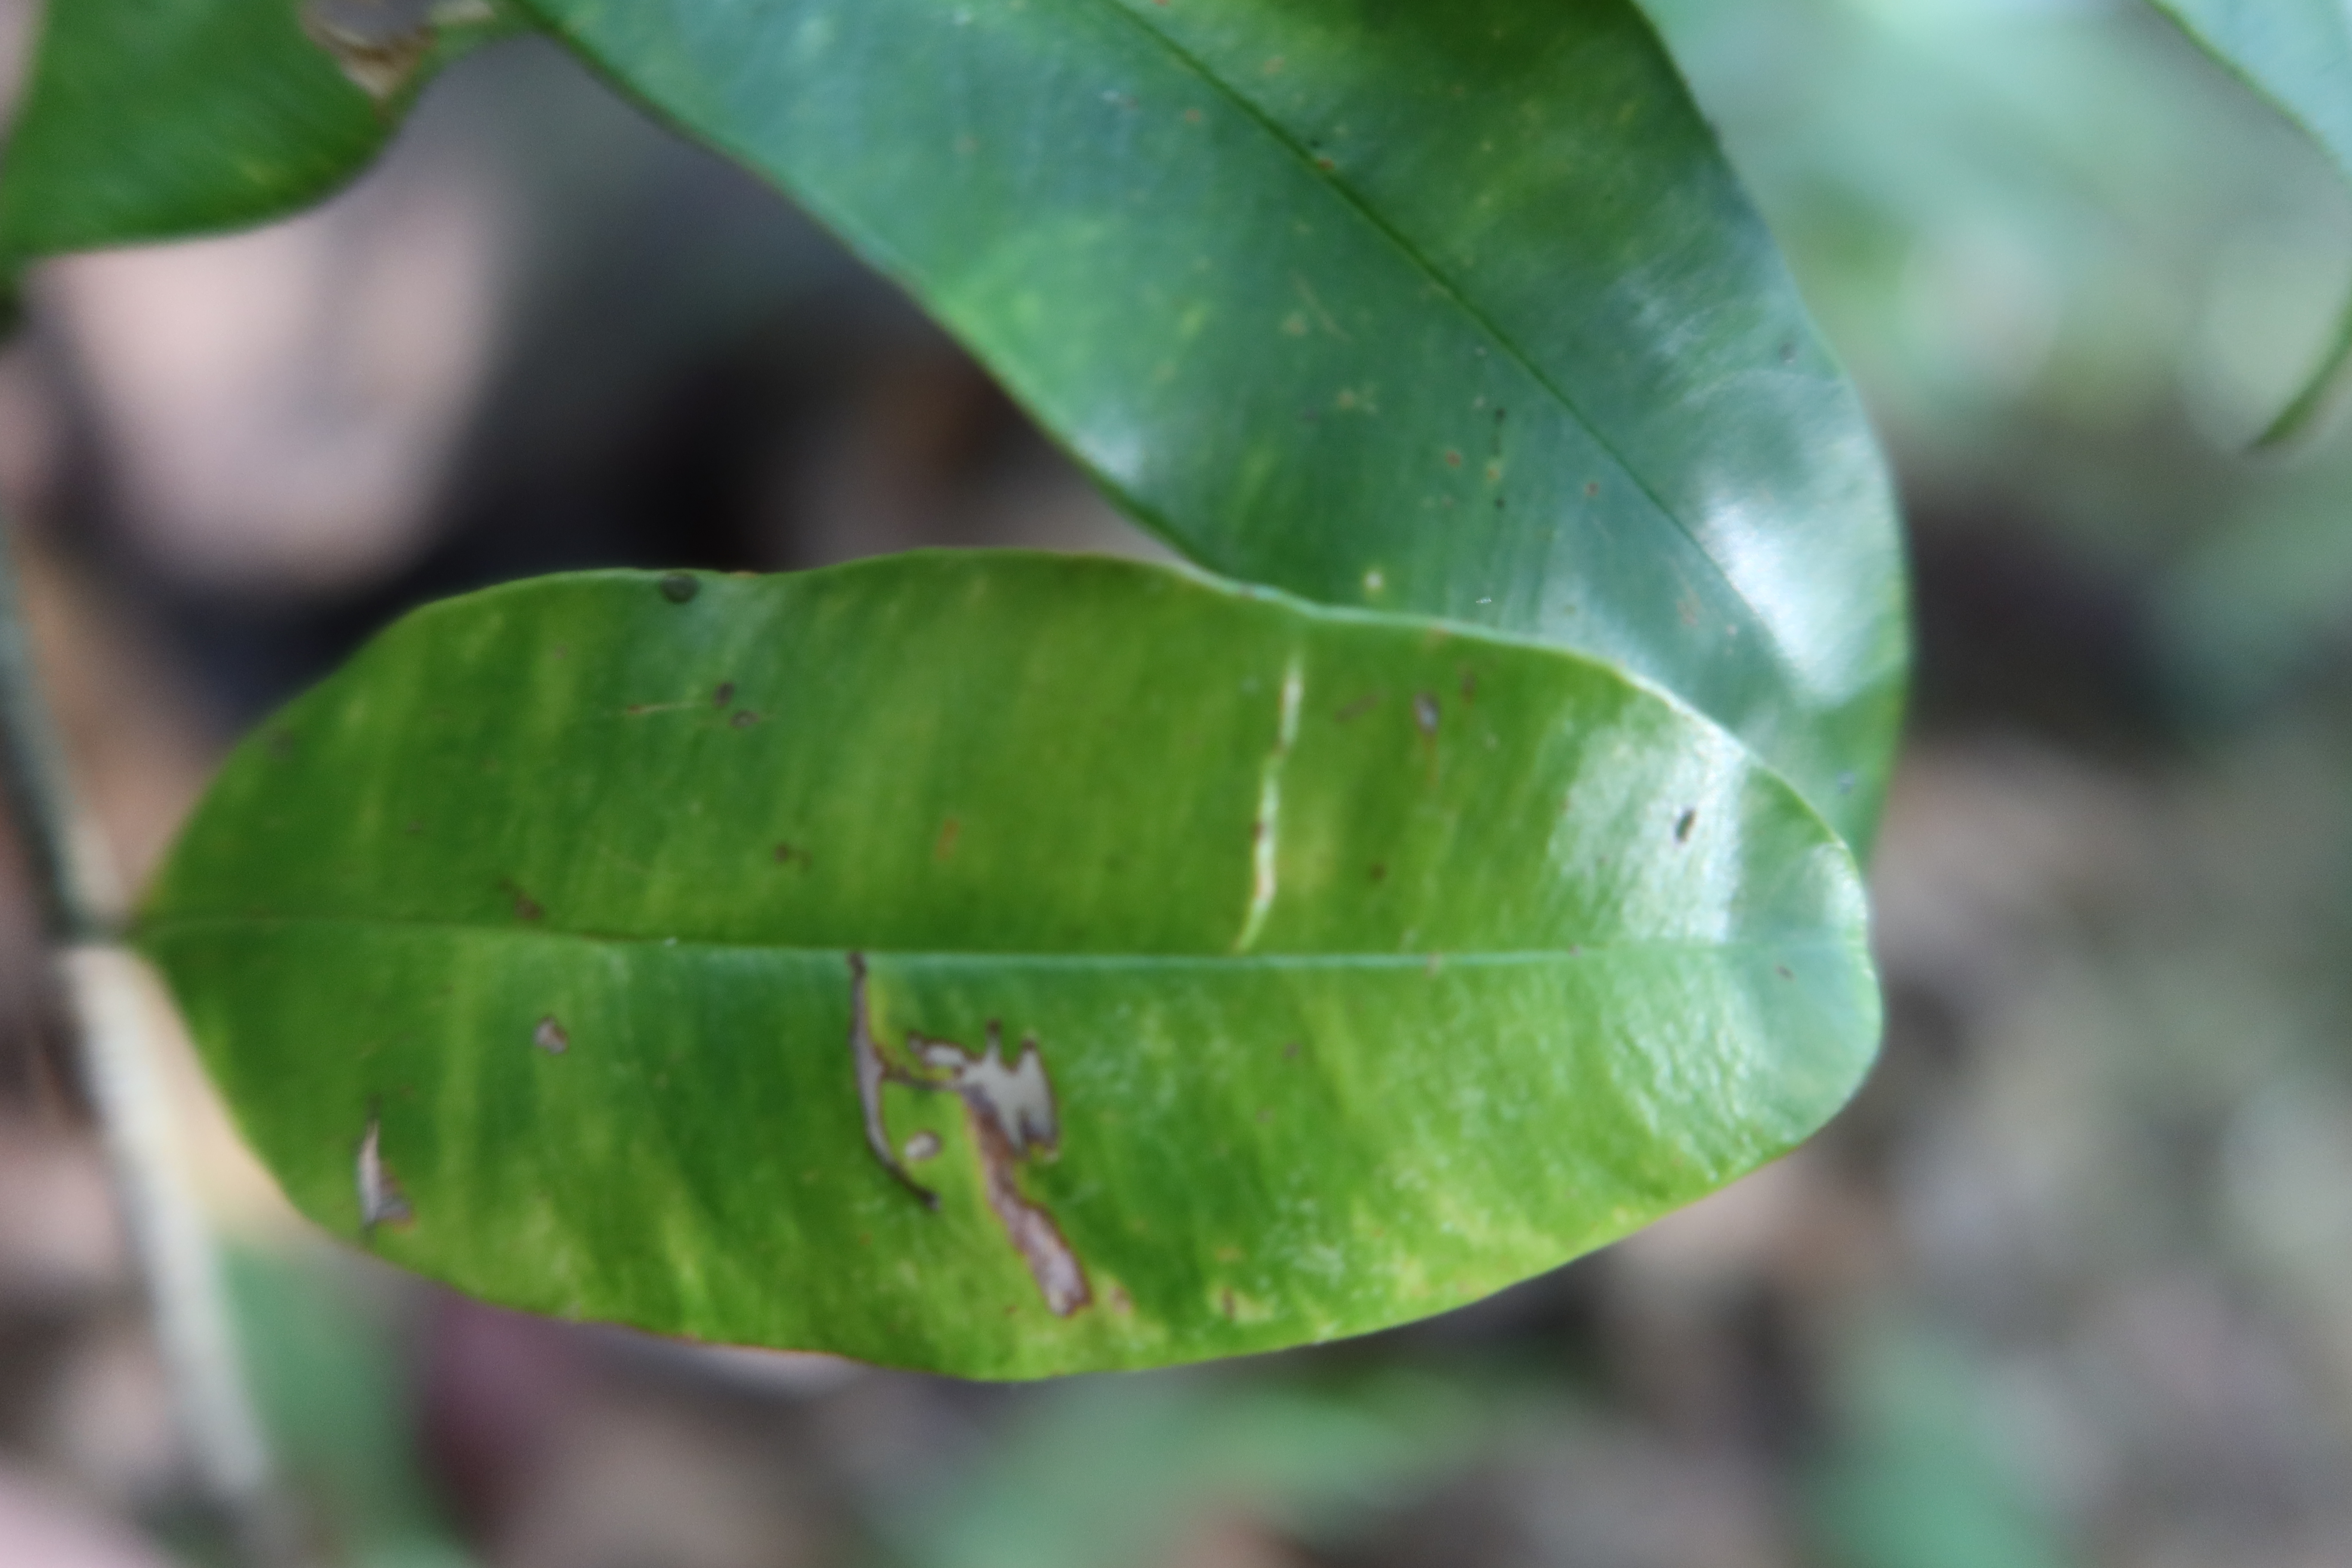
Label: Downy mildew